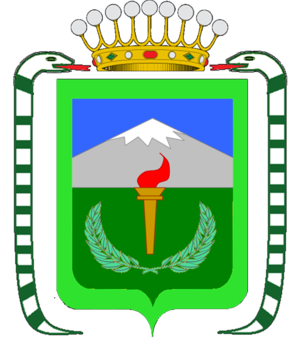
Longaví est une ville et une commune du Chili faisant partie de la province de Linares, elle-même rattachée à la région du Maule.